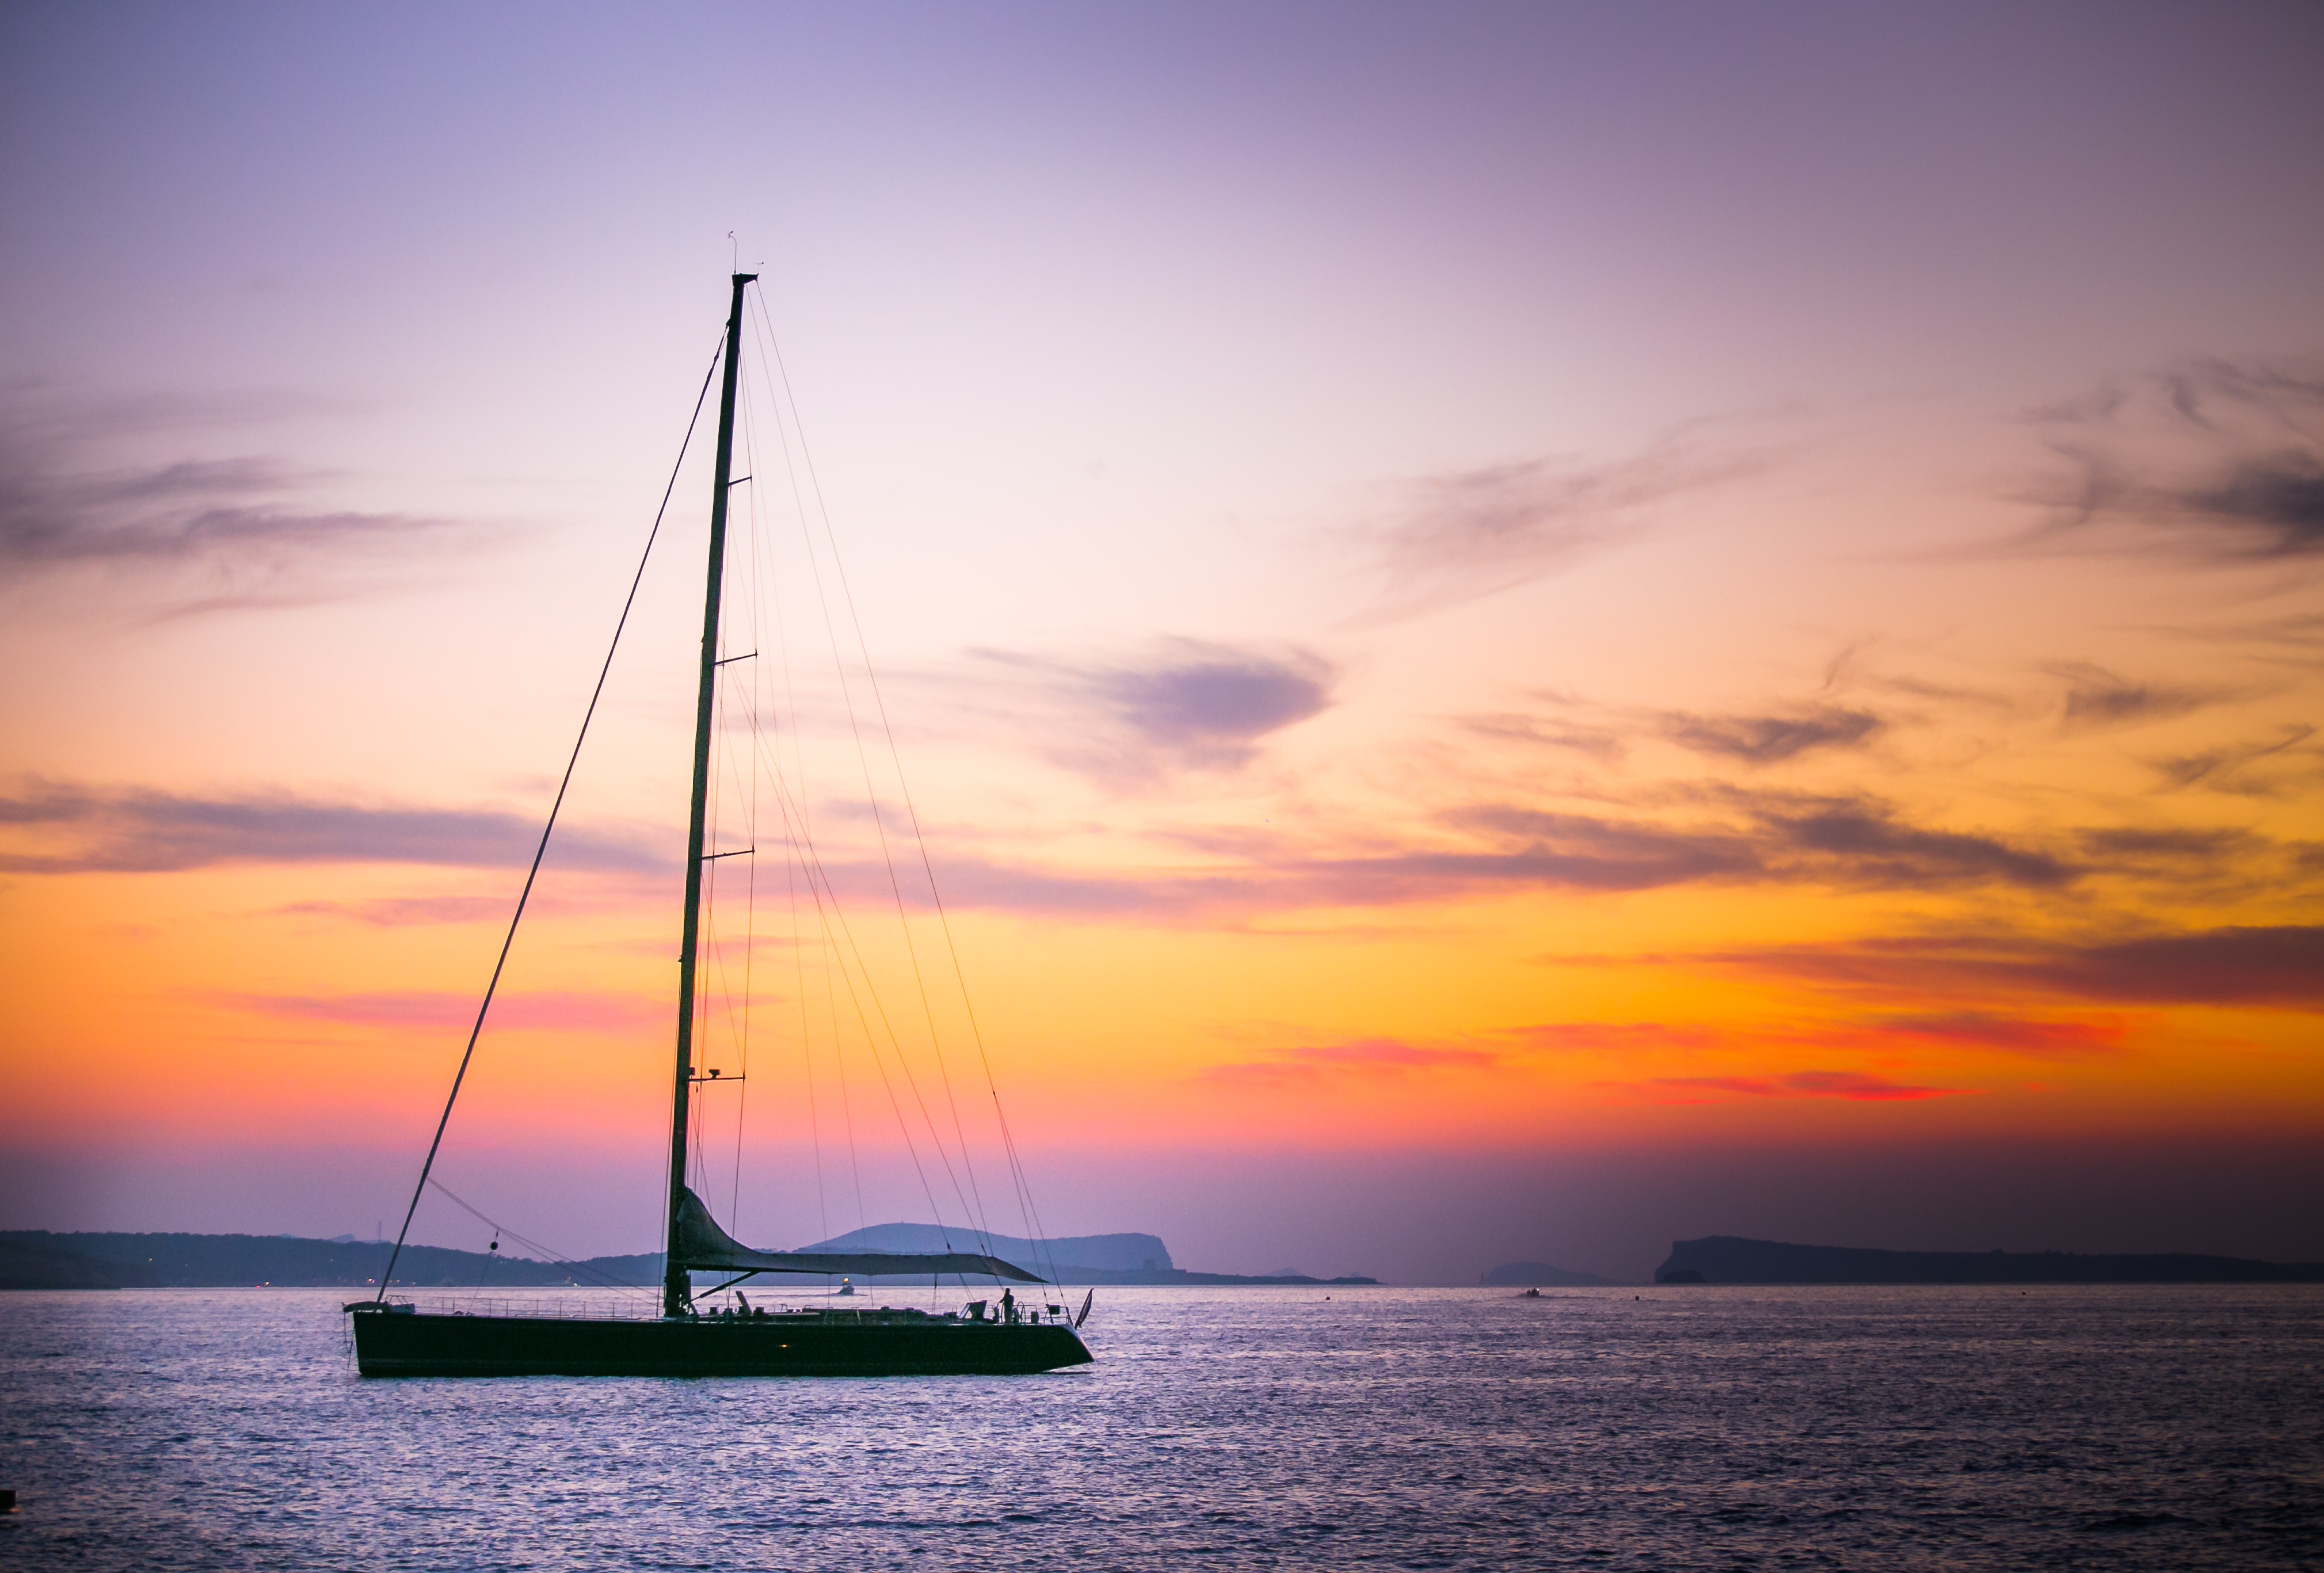
sea, coast, ocean, horizon, cloud, sky, sun, sunrise, sunset, boat, sunlight, morning, wind, dawn, dusk, evening, vehicle, mast, sailing, bay, sailboat